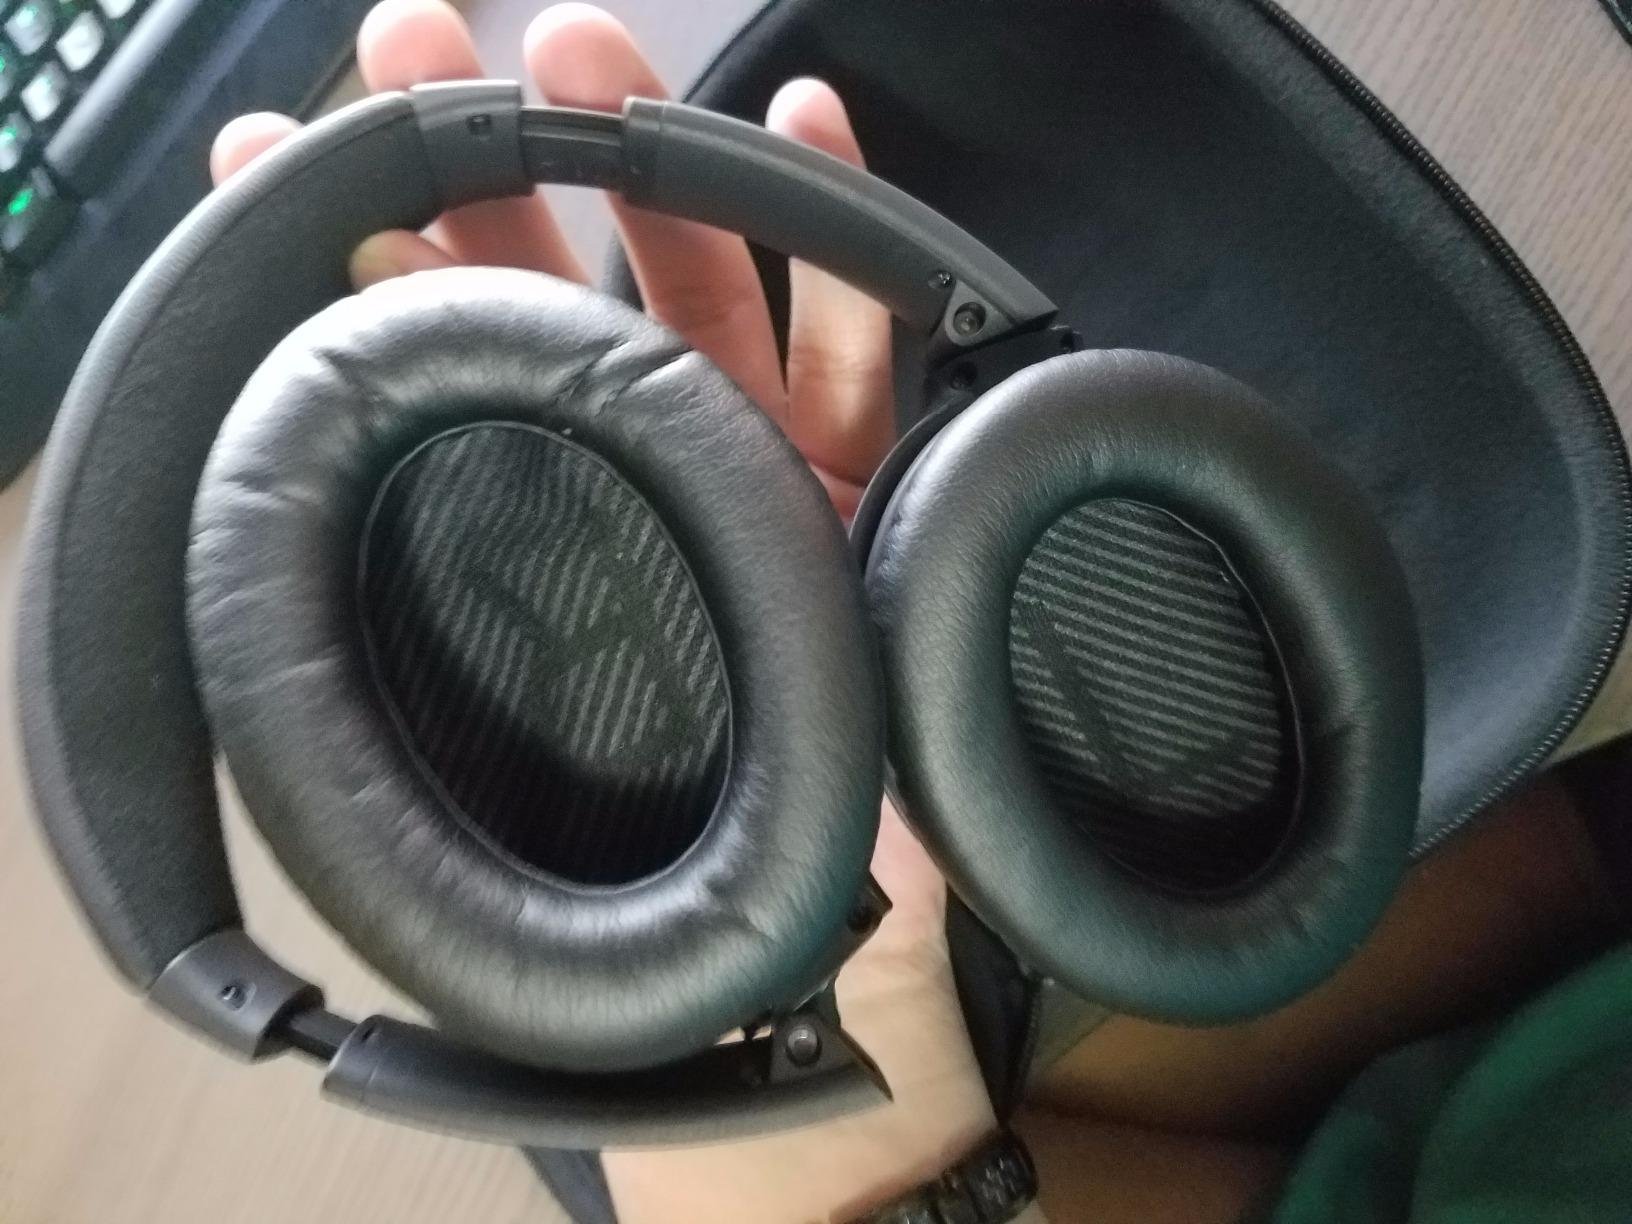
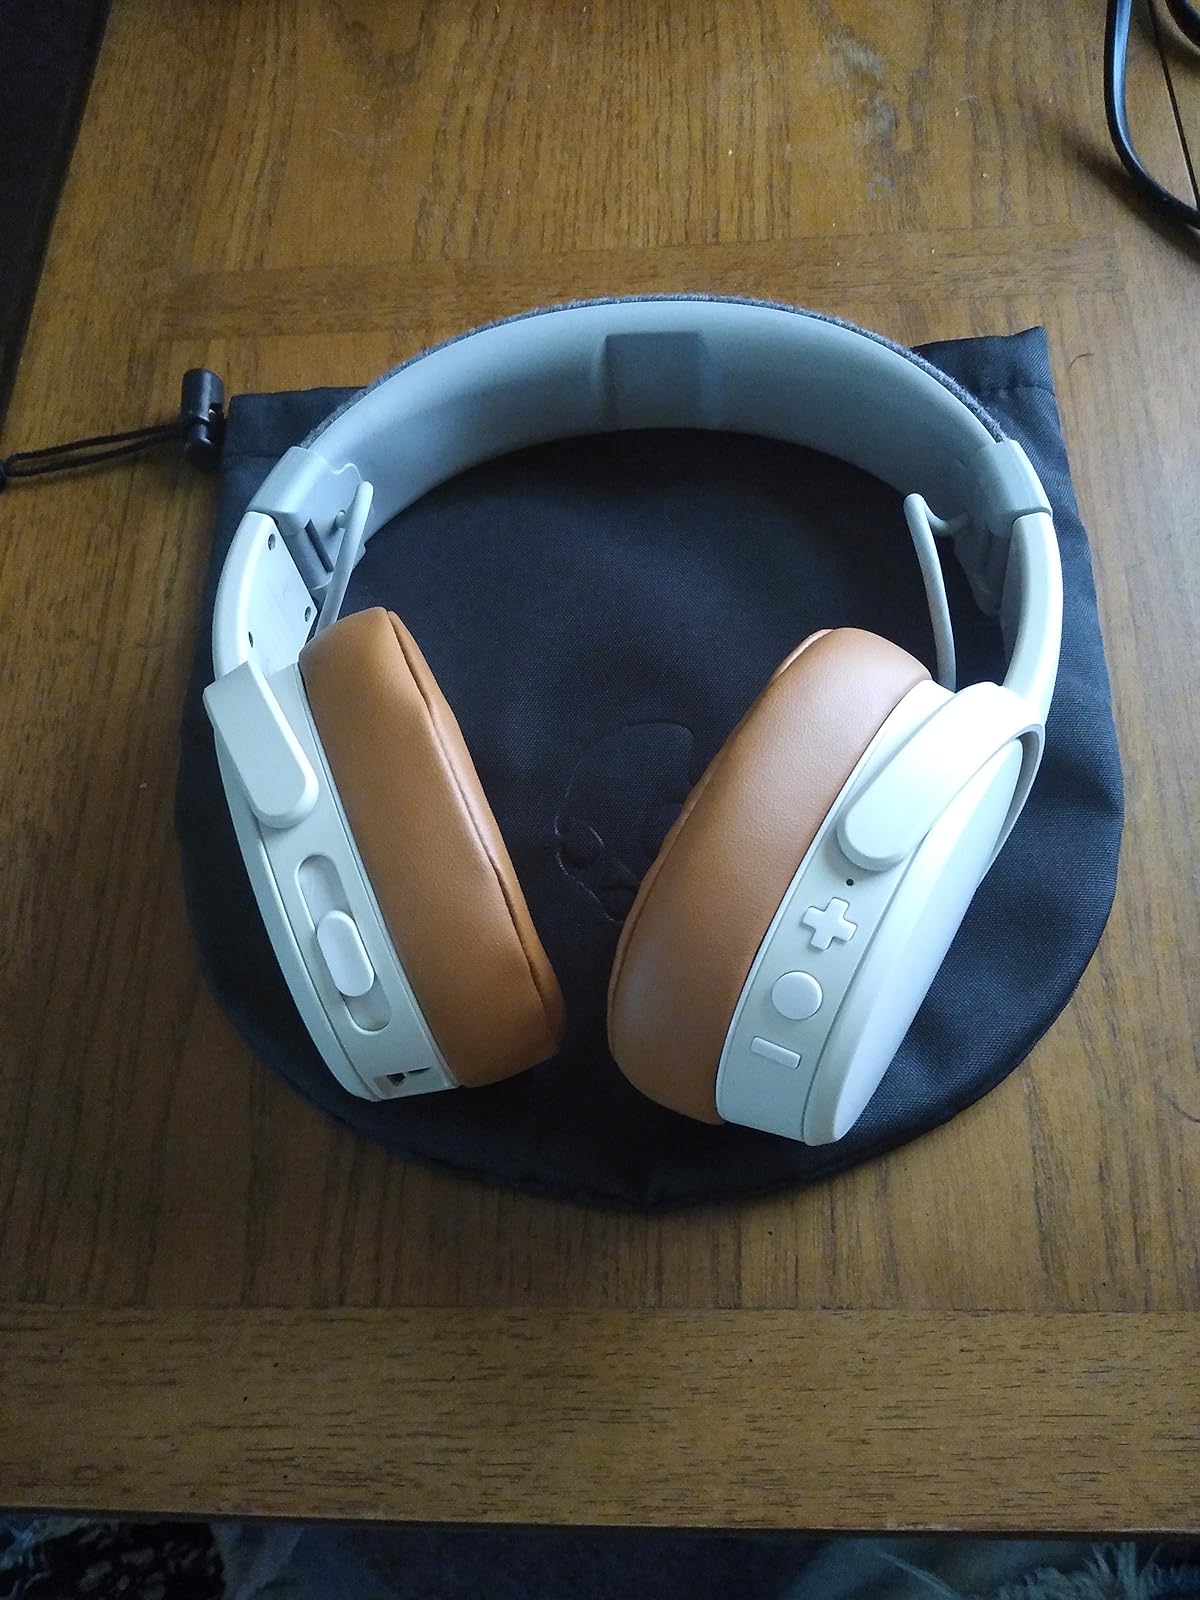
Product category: headphones
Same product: no